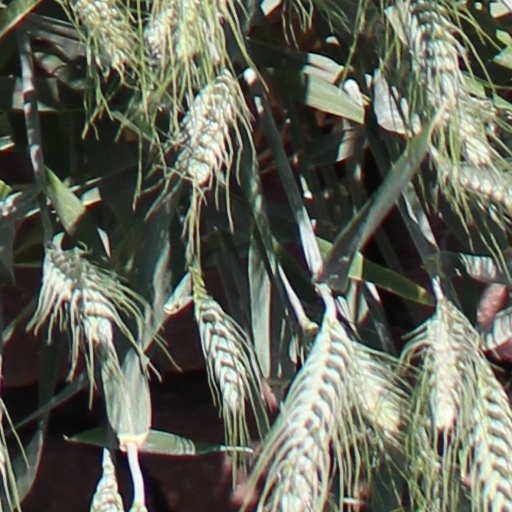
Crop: wheat